Cuttalossa Valley Historic District

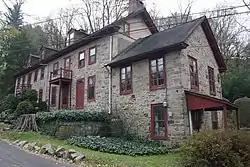
Cuttalossa Valley Historic District. Hard Times Tavern. November 2012.

Cuttalossa Valley Historic District is a national historic district located in Solebury Township, Bucks County, Pennsylvania. The district includes 23 contributing buildings, 10 contributing sites, and 4 contributing structures along the narrow valley of Cuttalossa Creek. The district encompasses a variety of resources including dwellings, outbuildings, a mill, bridges, a fountain, and the remains of mills, dams, and mill races. A number of the buildings exhibit vernacular Federal and Georgian style details. Notable buildings include the Hard Times Tavern (c. 1750), Samuel Armitage House, Hill House, Watson Kenderline House, Cuttalossa Inn, and Laurelton.